Stradivari (1935 film)

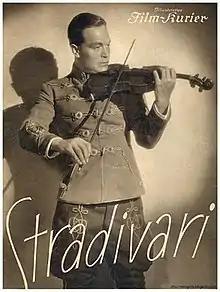

Stradivari is a 1935 German drama film directed by Géza von Bolváry and starring Gustav Fröhlich, Sybille Schmitz and Harald Paulsen.